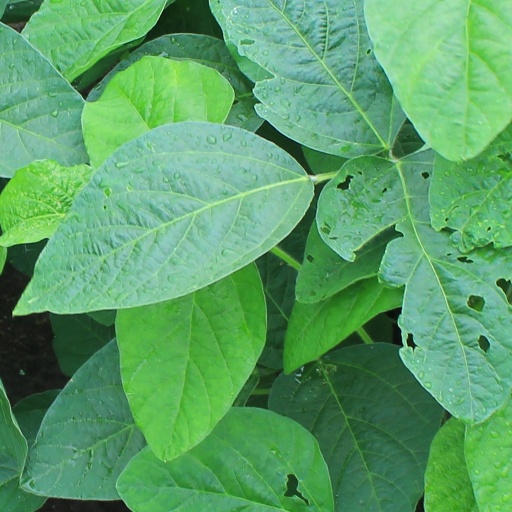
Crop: soybean